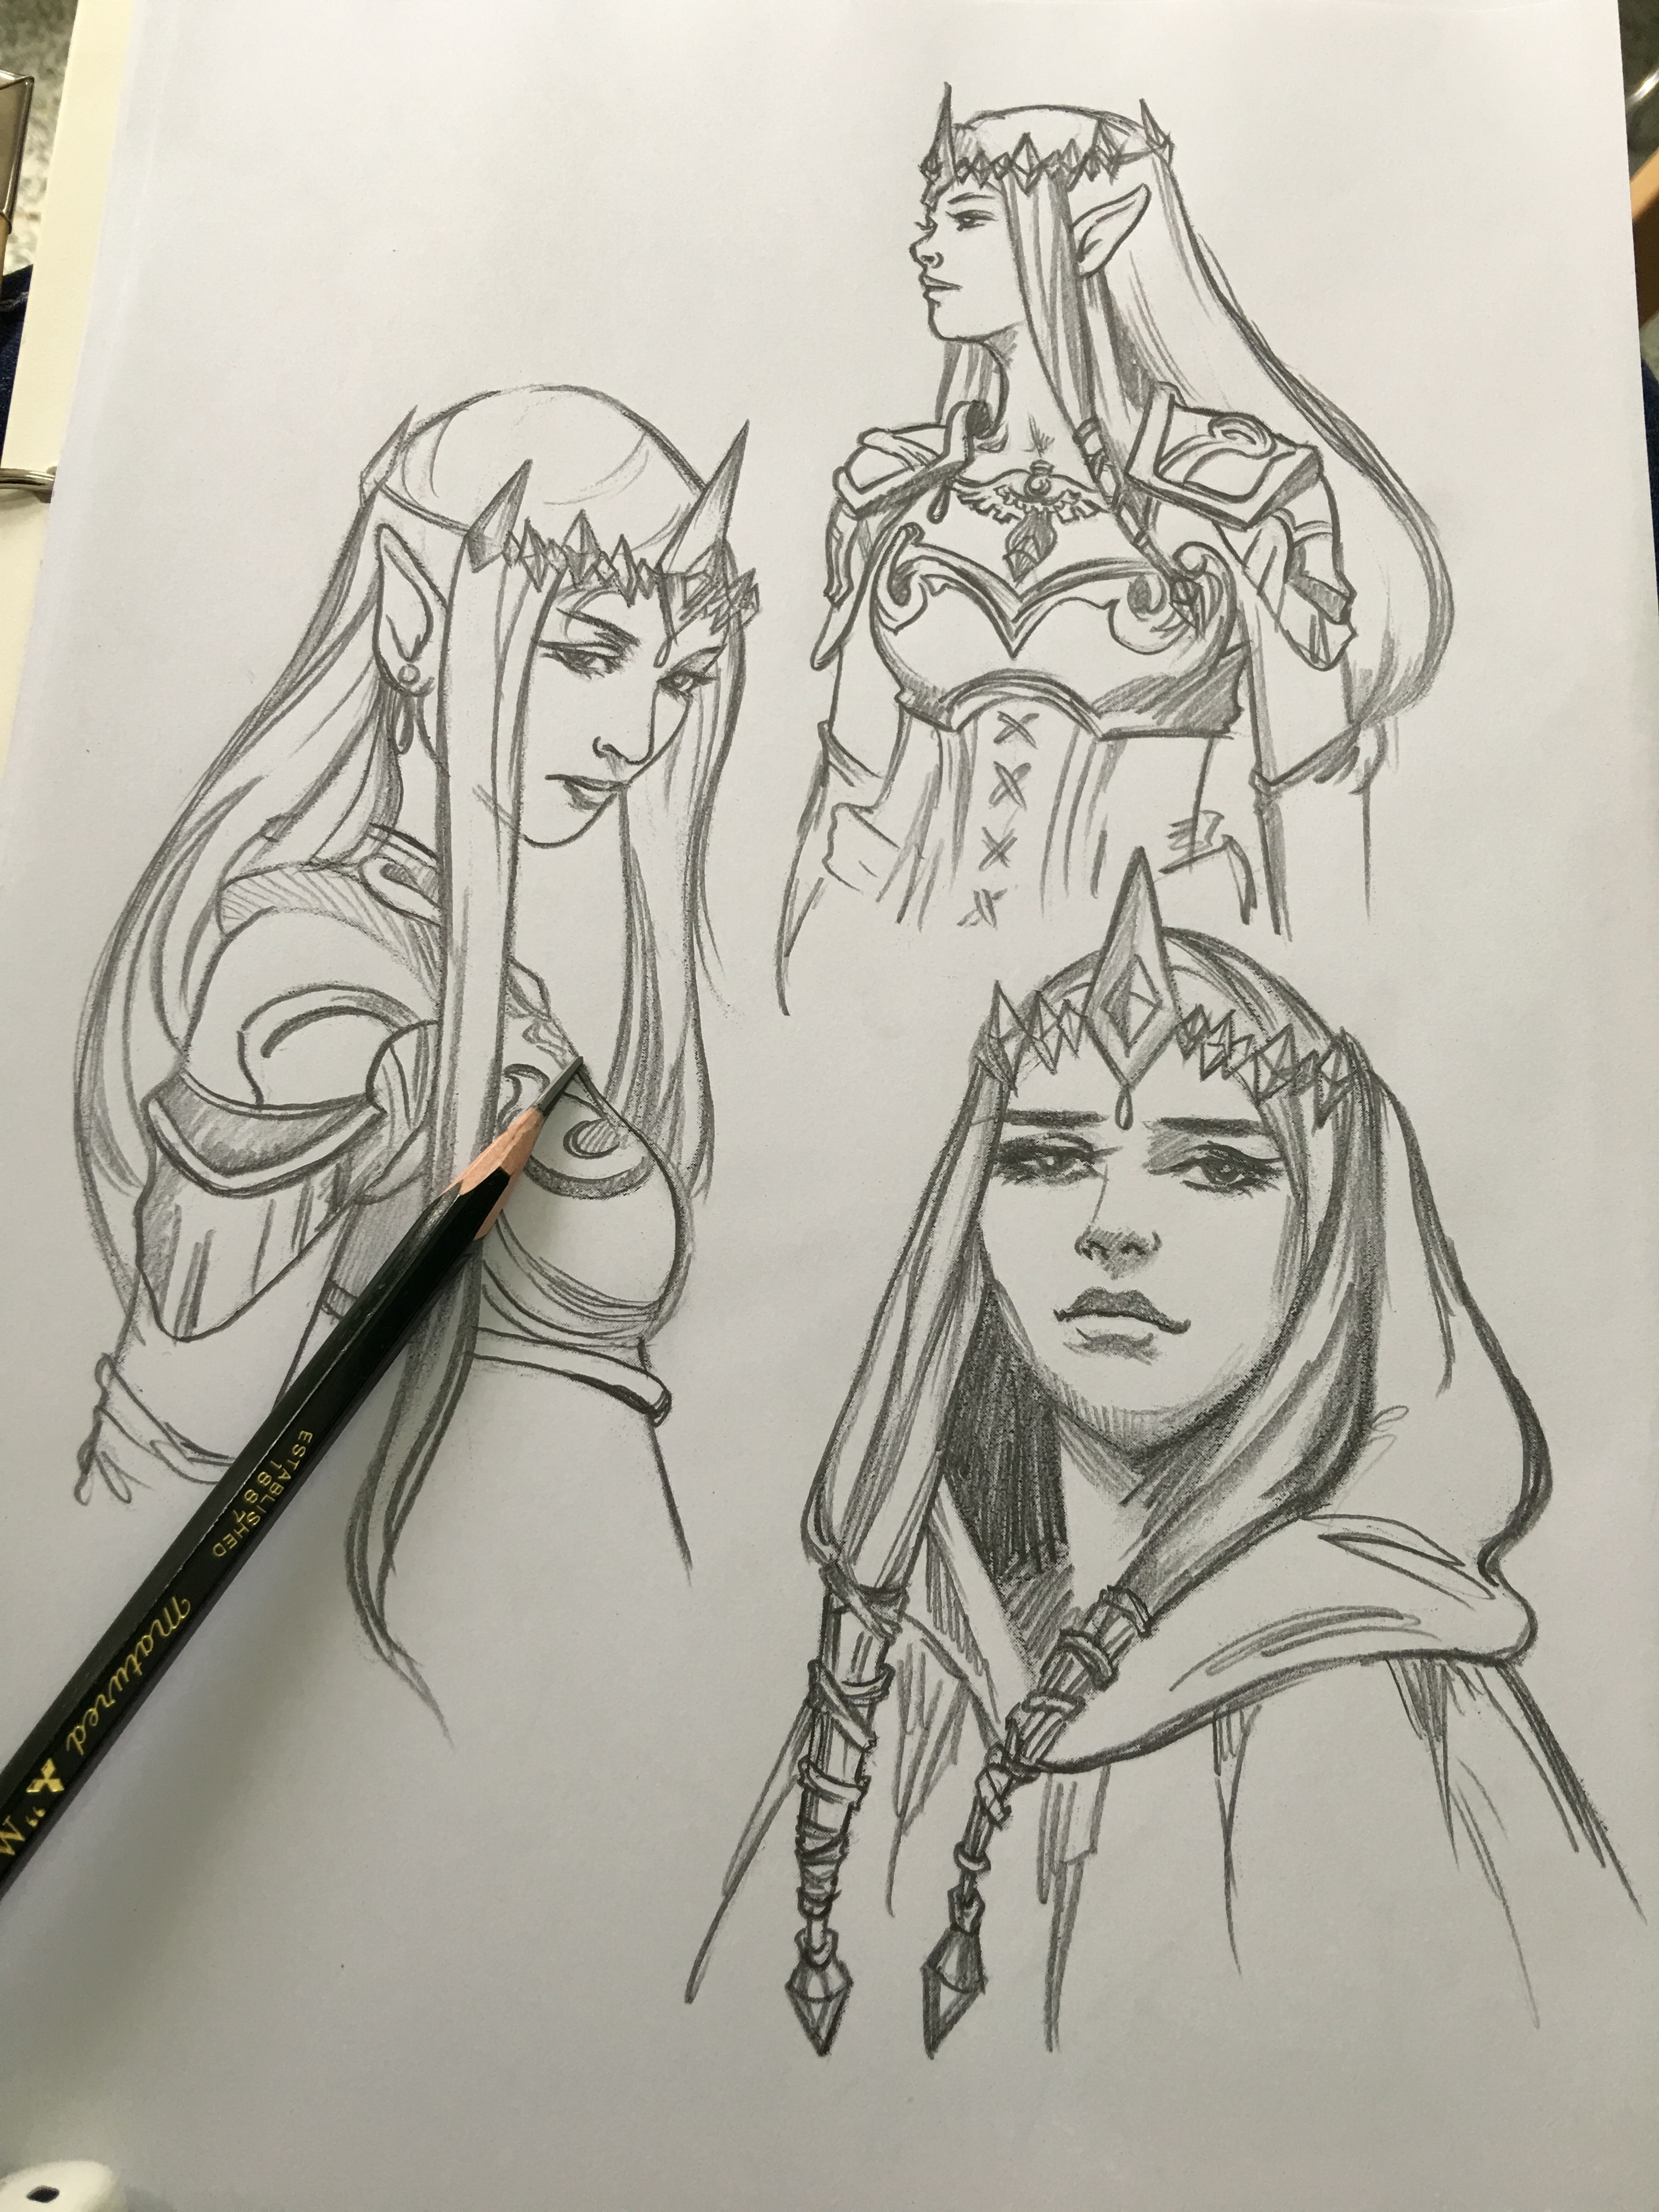
artwork, sketch, drawing, illustration, character, cartoon, hand painted, comic book, figure drawing, comics artist